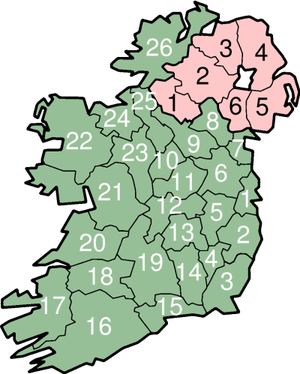
Irske grevskaber
Kort over øen Irlands 32 grevskaber: de 6 lyserøde i Nordirland og de 26 grønne i Republikken Irland.
Øen Irland består af 32 traditionelle grevskaber, der er underinddelinger af øens fire provinser. Grevskaberne er basis for lokalstyret i Republikken Irland, men bruges ikke længere i Nordirland, der i stedet har distrikter. Siden grevskabernes grænser har været stabile i hundredvis af år, identificerer folk sig efter hvilket grevskab de er fra, og mange ting i Irland er organiseret efter grevskaberne. For eksempel er hvert grevskab repræsenteret i the Gaelic Athletic Association, der er ledelsesorgan for gælisk fodbold.